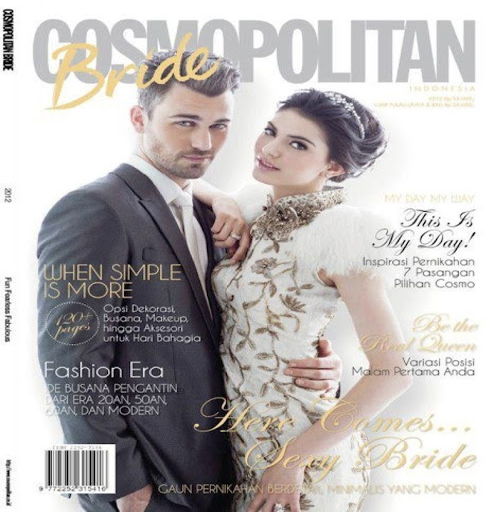
person is on the cover